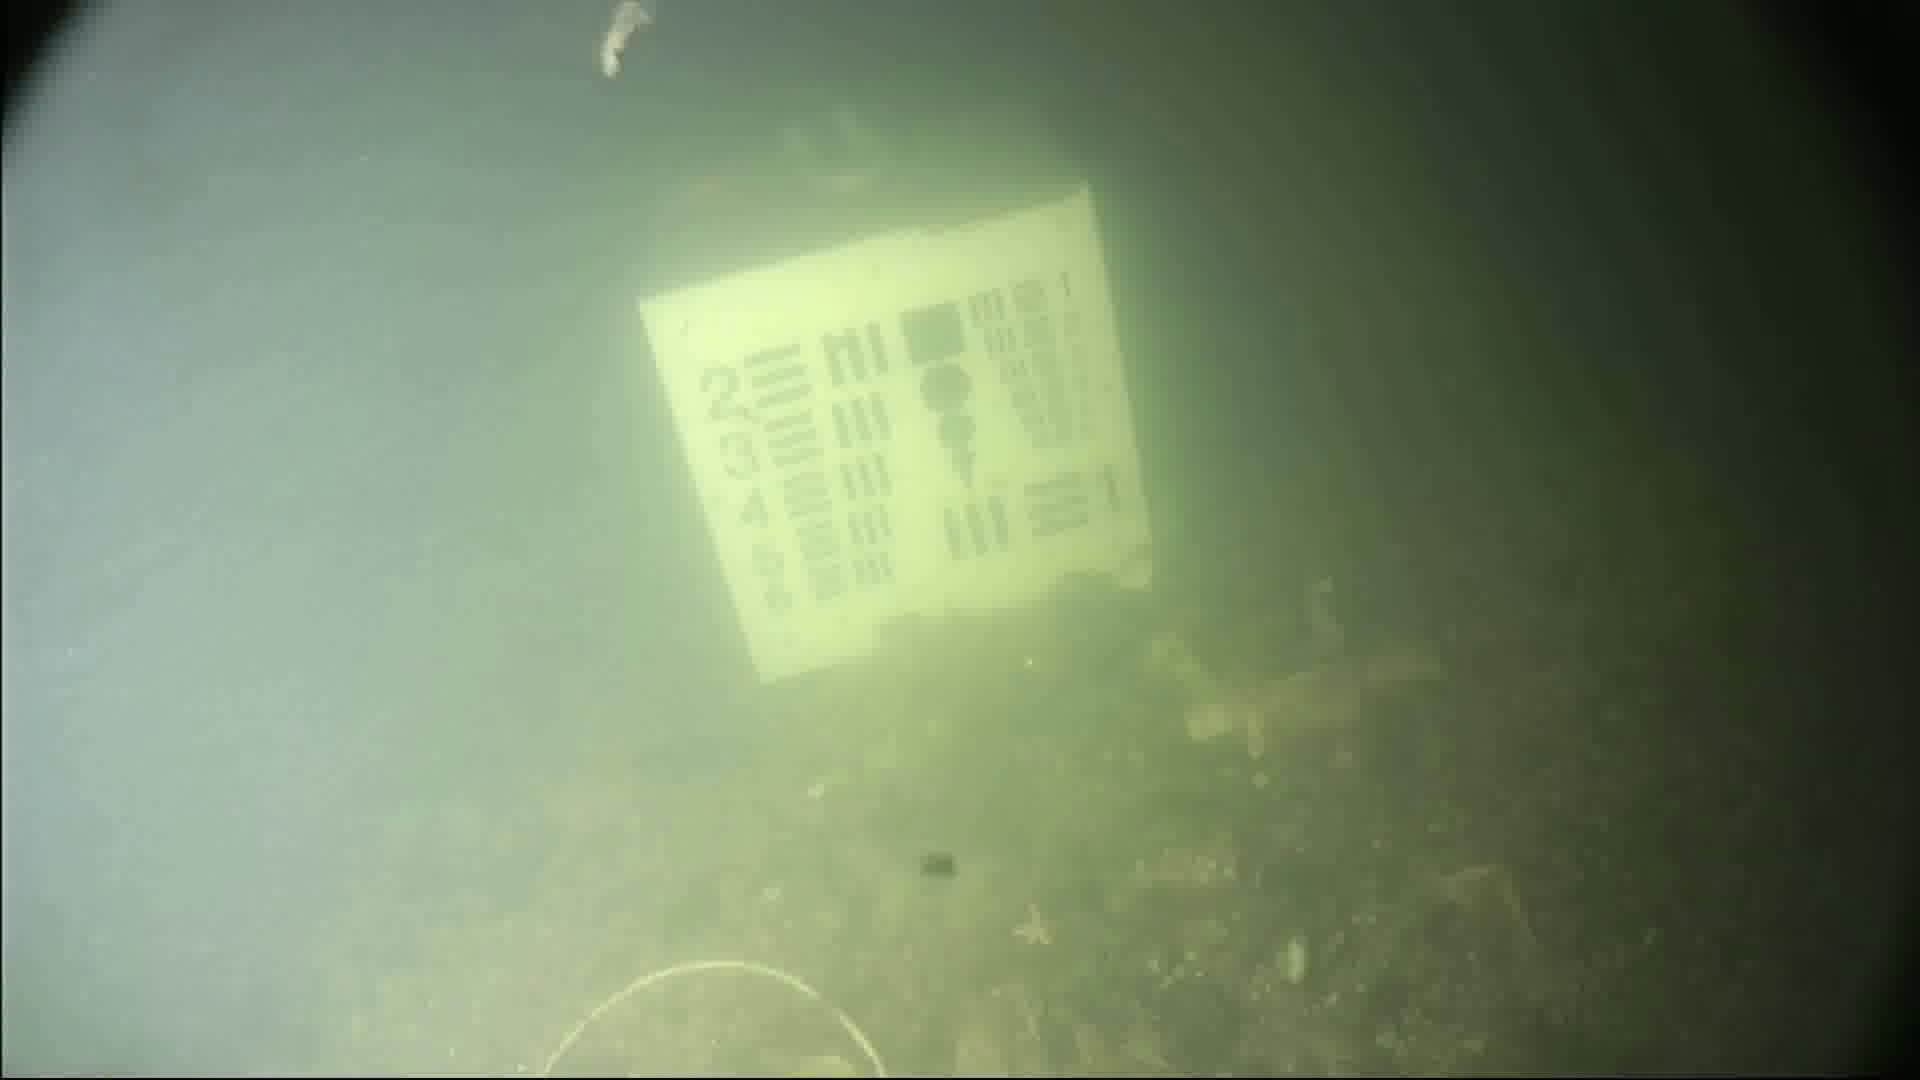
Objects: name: starfish
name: small_fish
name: crab